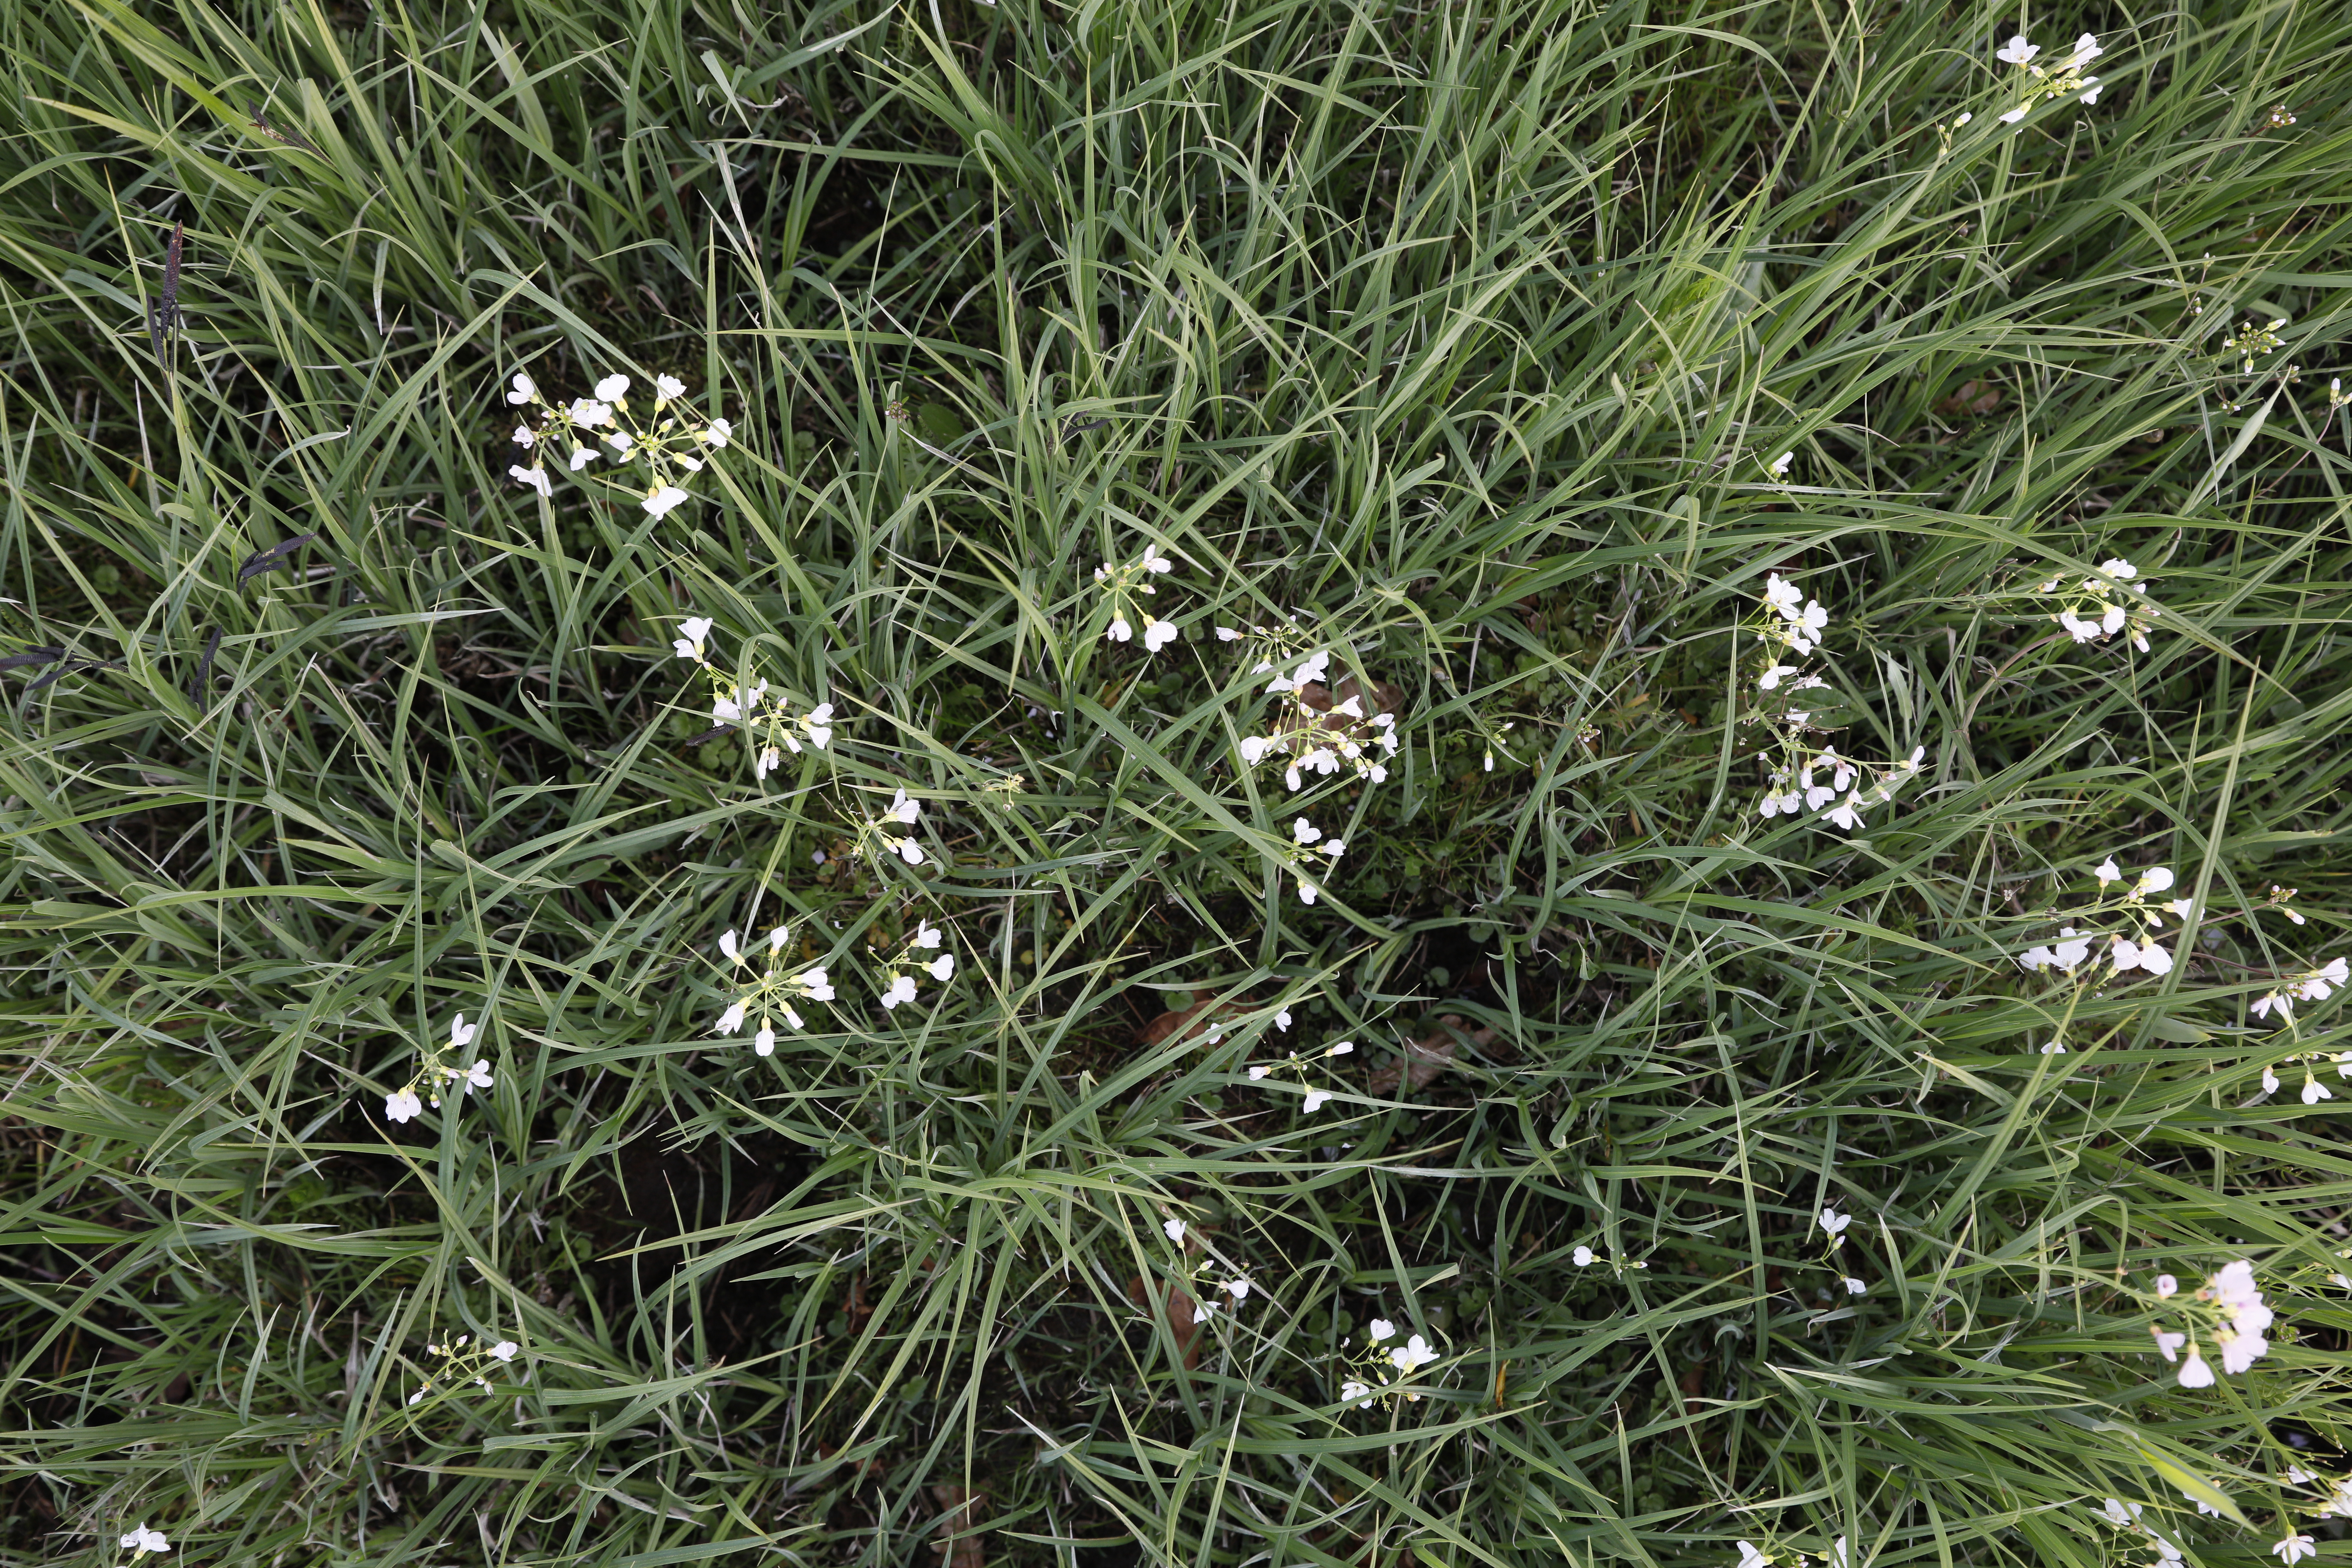
Plant species: Cardamine pratensis